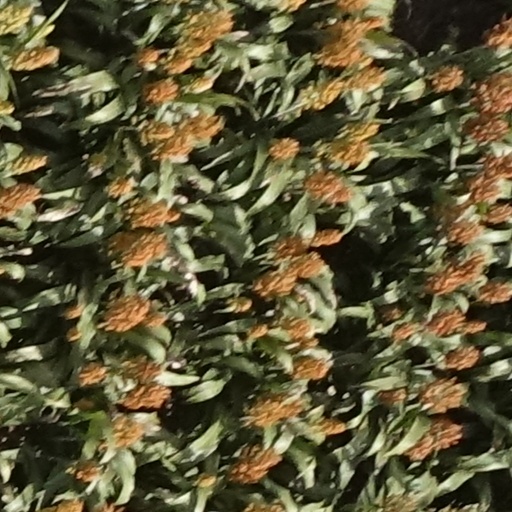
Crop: sorghum